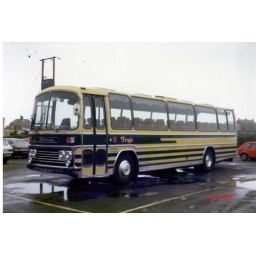
in the car park opposite the Fry's depot, if you can call an driveway next to a house a depot